Mount Garibaldi

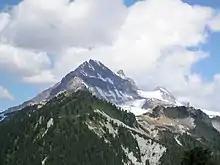
Atwell Peak from the south

Mount Garibaldi is a moderately eroded stratovolcano overlooking the town of Squamish at the head of Howe Sound north of Vancouver. It is one of the three Cascade Arc volcanoes made exclusively of dacite, the other two being Glacier Peak and Mount Cayley. Rhyodacite is also a common volcanic rock at Mount Garibaldi and Mount Cayley, although high-silica rhyolite is uniquely present at Mount Garibaldi. Subordinate andesite erupted at all three volcanoes relatively early in their histories. At Mount Garibaldi, the total volume of volcanic rocks amount to and represent many episodes of activity spanning from about 670,000 years ago to the Holocene. Andesite-dacite lavas and their pyroclastic accompaniments from several vents initially filled paleovalleys glacially incised into the Coast Plutonic Complex basement. Several dacitic domes and derivative pyroclastic material then built the main volcanic edifice starting about 260,000 years ago. Much of the volcano was rebuilt in the last 50,000 years by a series of violent eruptions similar in character to the 1902 eruption of Mount Pelée. The modern volcanic edifice is a volcano, having been partially constructed over glacial ice during the Pleistocene epoch.